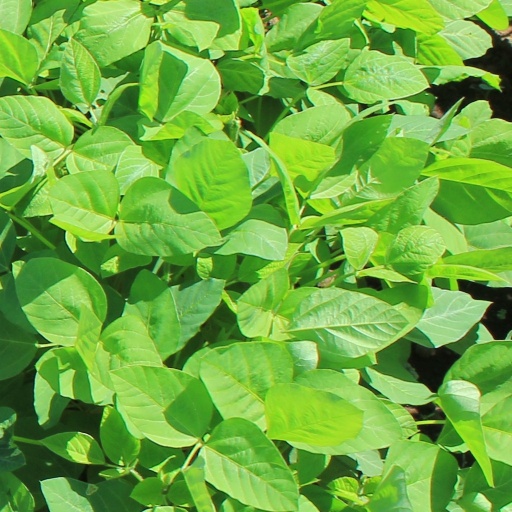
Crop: soybean